John Woodall

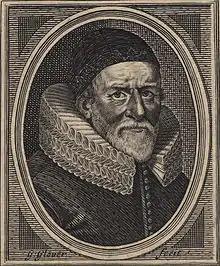
John Woodall, George Glover, published 1639

John Woodall (1570–1643) was an English military surgeon, Paracelsian chemist, businessman, linguist and diplomat. He made a fortune through the stocking of medical chests for the East India Company and later the armed forces of England. He wrote "The Surgeon's Mate", the standard text to advise ships' surgeons about medical treatments while at sea. In the book, he makes dietary recommendations which would have prevented the scourge of scurvy if they had been followed.